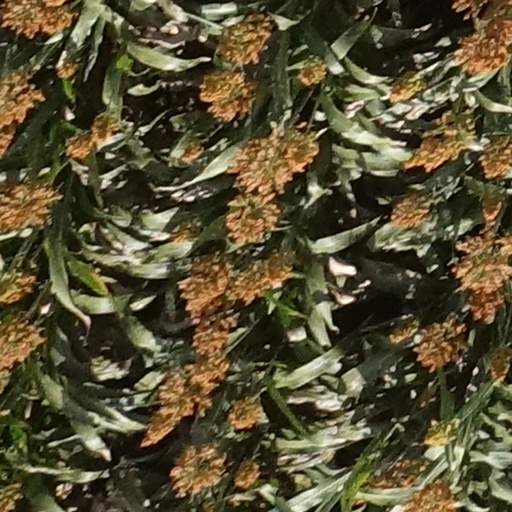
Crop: sorghum